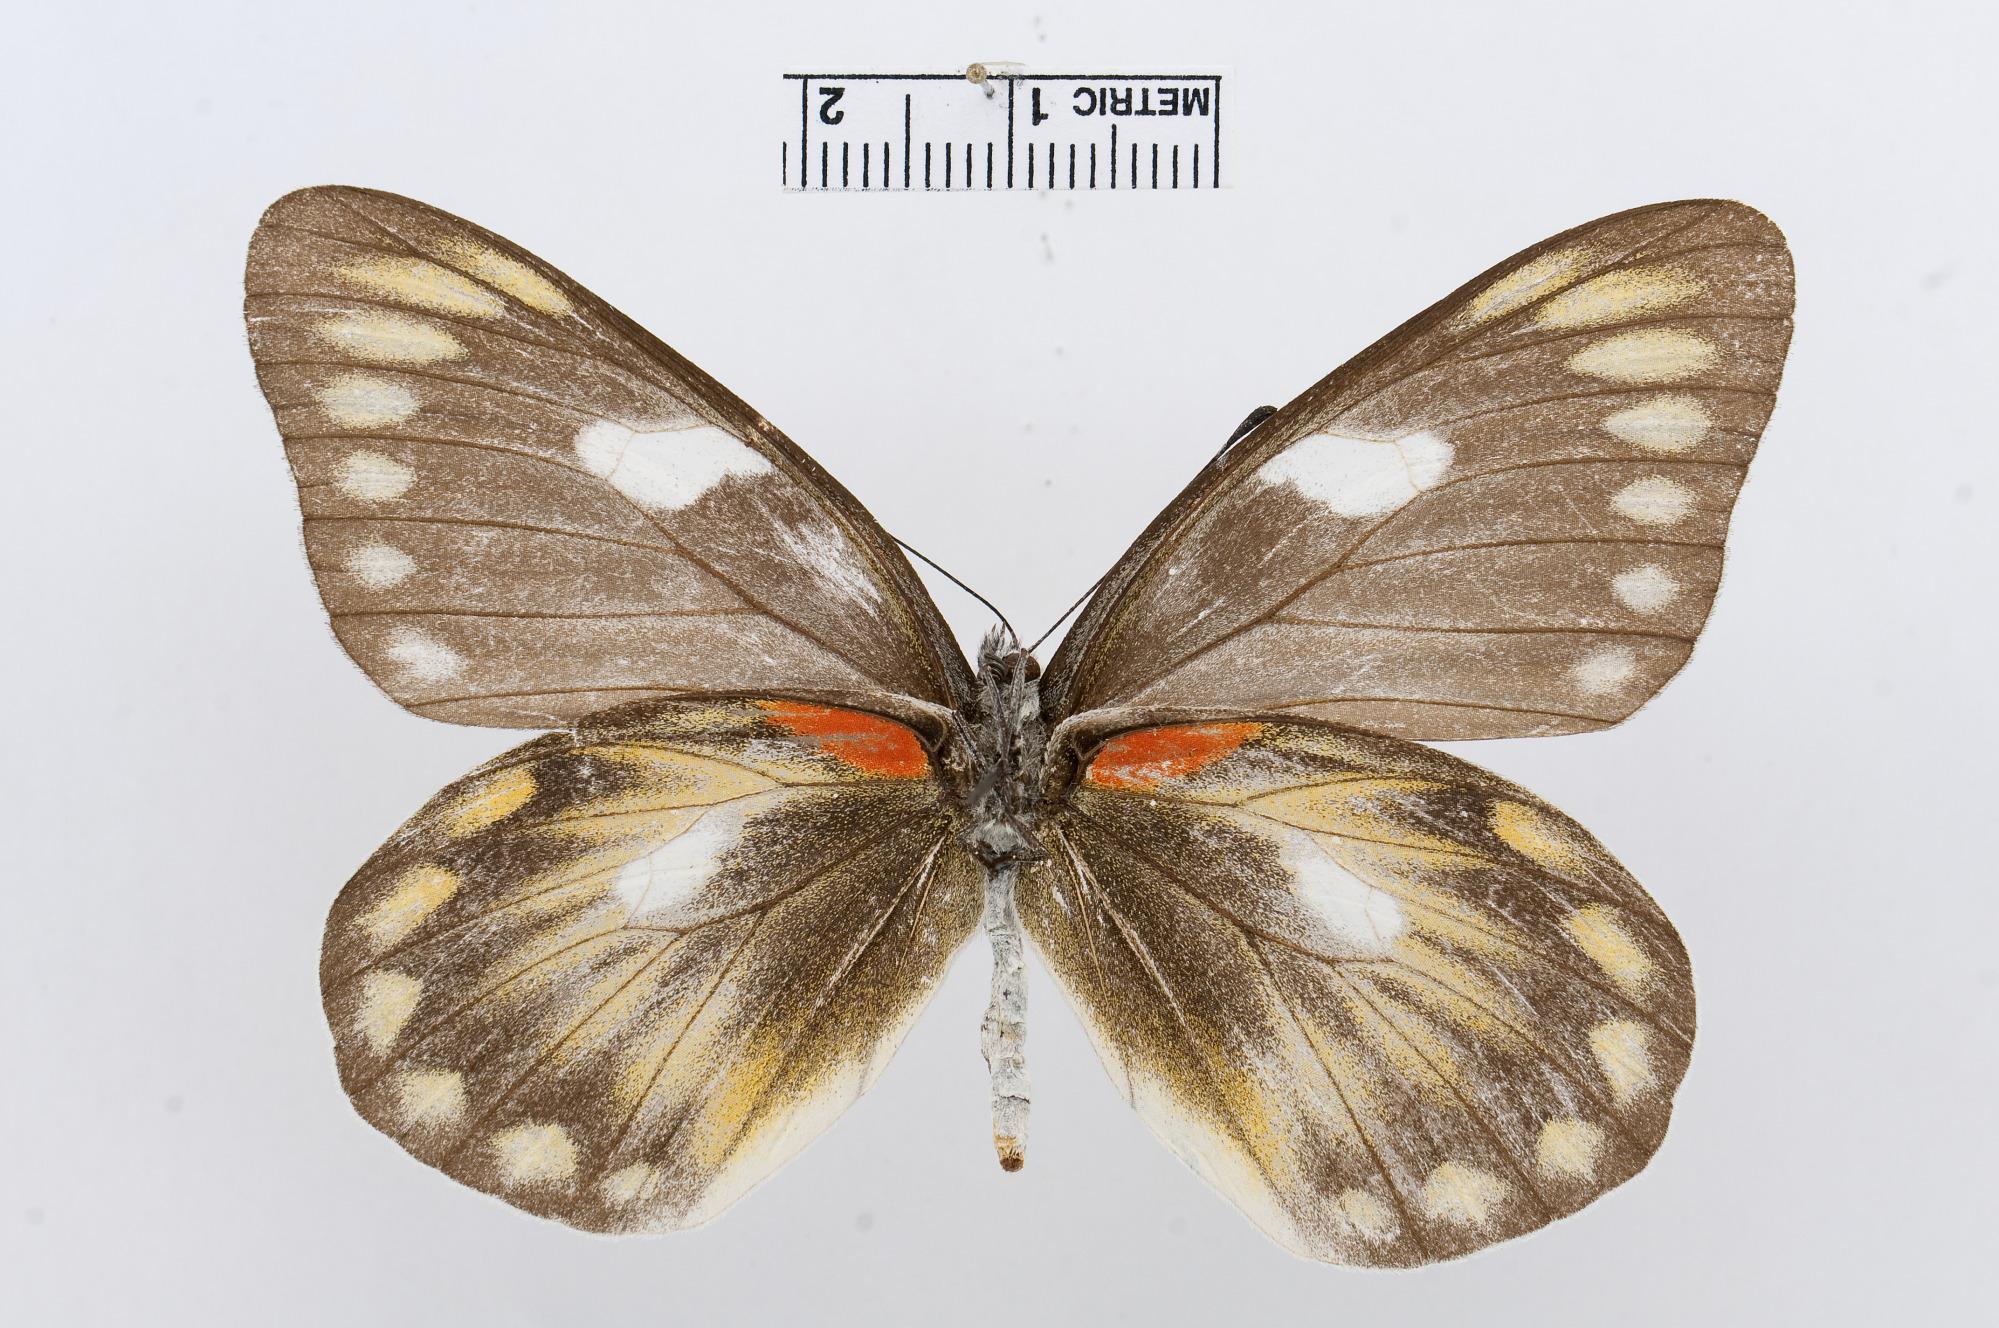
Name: Delias zebuda
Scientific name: Delias zebuda
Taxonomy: Animalia, Arthropoda, Hexapoda, Insecta, Lepidoptera, Pieridae, Pierinae